Olaf Beyer

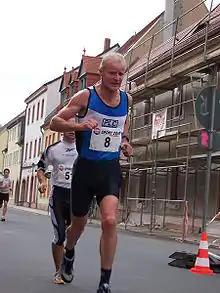
Beyer in 2004

Olaf Beyer (born 4 August 1957 in Grimma) is a former East German 800 metres runner.